Henry M. Butzel

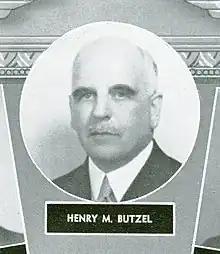
Henry M. Butzel

Born in Detroit, Michigan, Butzel received both his undergraduate and his law degrees from the University of Michigan. He then practiced law in Detroit, Michigan. Butzel served on the Michigan Supreme Court from 1929 until 1955. Butzel died in Detroit, Michigan. He served as chief justice in 1939.